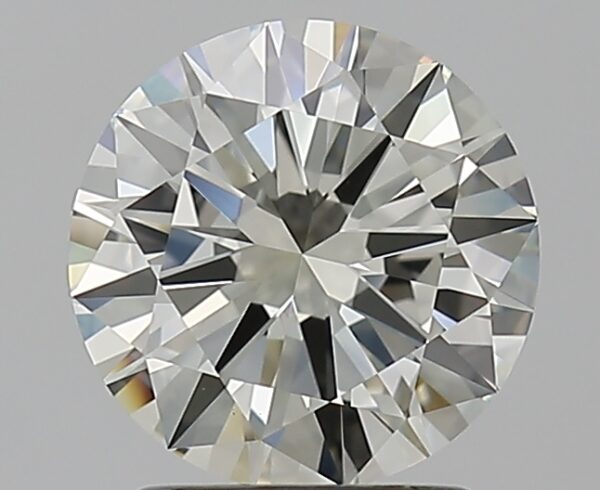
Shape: round
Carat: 1.71
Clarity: VVS1
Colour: L
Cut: VG
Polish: EX
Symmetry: EX
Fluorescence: N
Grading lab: GIA
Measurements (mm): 7.7 x 7.75 x 4.59